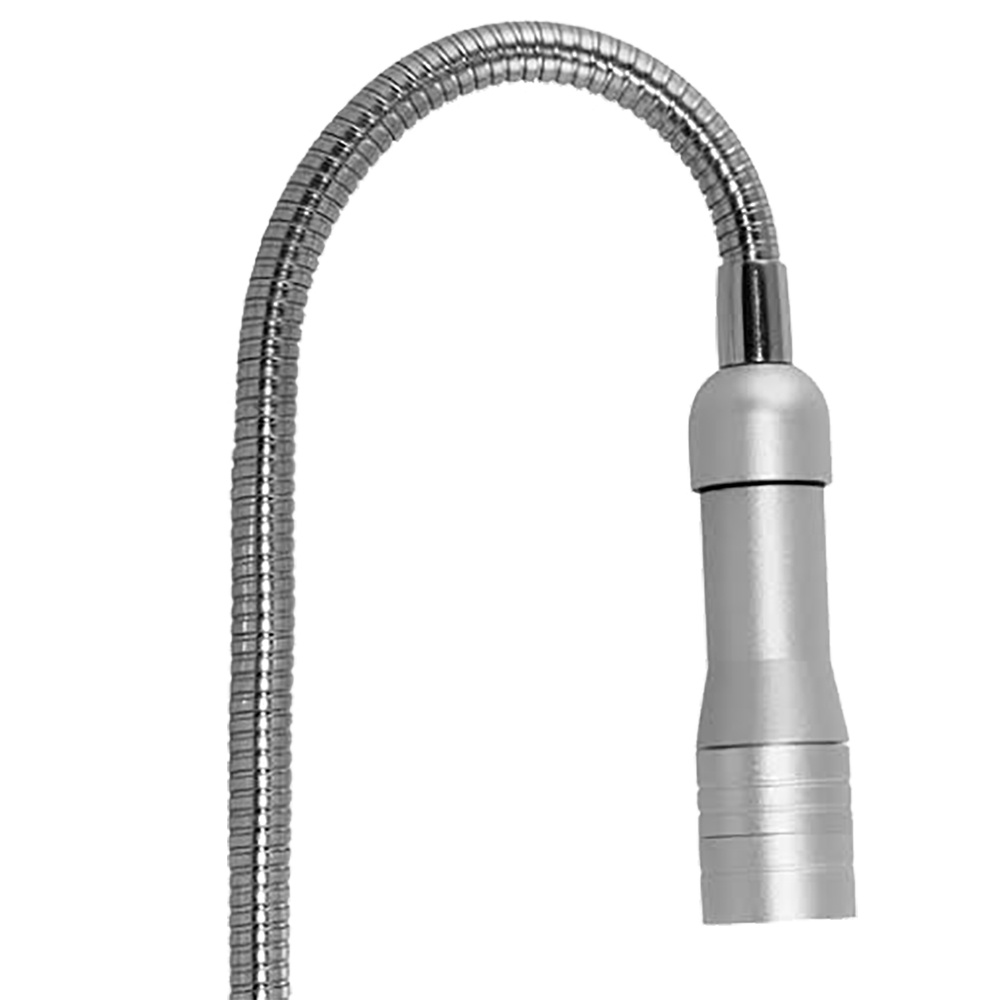
Vexilar LED Super Flex Light - Silver [L-202]
LED Super Flex Light - Silver The Vexilar Flex Light attaches to any of the Vexilar Carrying Cases to get light where it is needed. The design offers super-bright white LEDS and an all metal construction, plus a multi-use pigtail connection design which allows easy power connection for all Vexilar ice fishing systems. Features: Fully adjustable light direction All metal construction Bright white LED light Very low power consumption Quick disconnect plug for easy on and off AA Batteries not included Silver WARNING: This product can expose you to chemicals which are known to the State of California to cause cancer, birth defects or other reproductive harm. For more information go to P65Warnings.ca.gov . Specifications: Battery Type: Alkaline Batteries Included: Yes Box Dimensions: 1"H x 6"W x 11"L WT: 0.6 lbs UPC: 052762122025
Brand: Vexilar
Category: Sporting Goods > Outdoor Recreation > Fishing > Bite Alarms